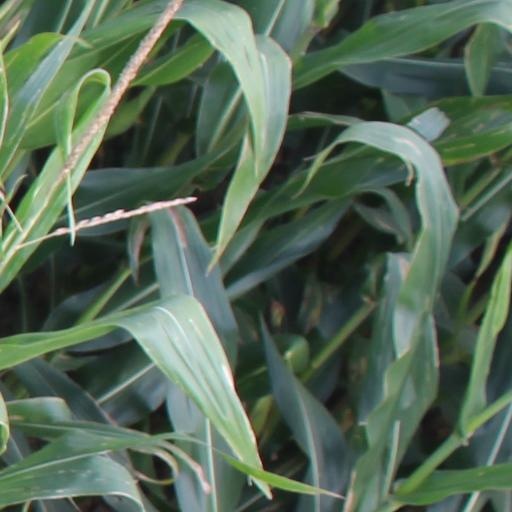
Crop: maize; corn